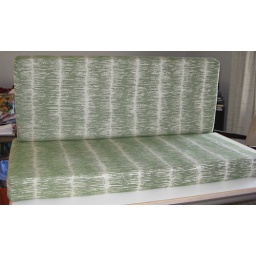
covers over the canvas ones; fabric is a home dec remnant, possibly a rayon-blend. It is shades of green on cream.